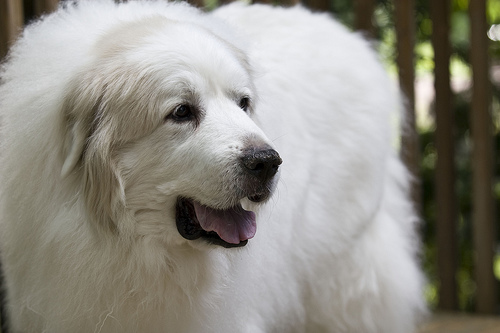
Animal: dog
Breed: great_pyrenees